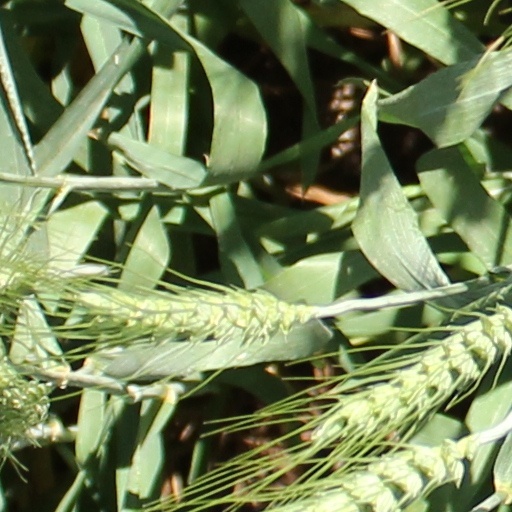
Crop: wheat